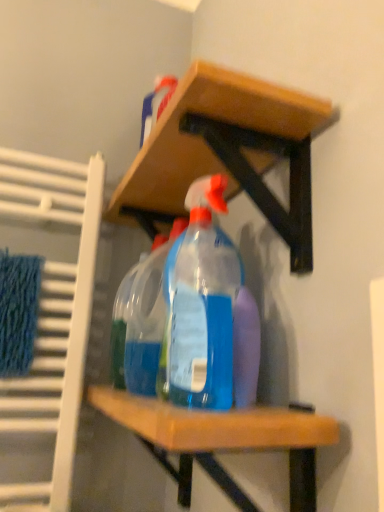
Question: From the image's perspective, locate the bottle lying above the transparent plastic spray bottle at center, which ranks as the 1th bottle in back-to-front order. Please provide its 2D coordinates.
Answer: [(0.521, 0.596)]